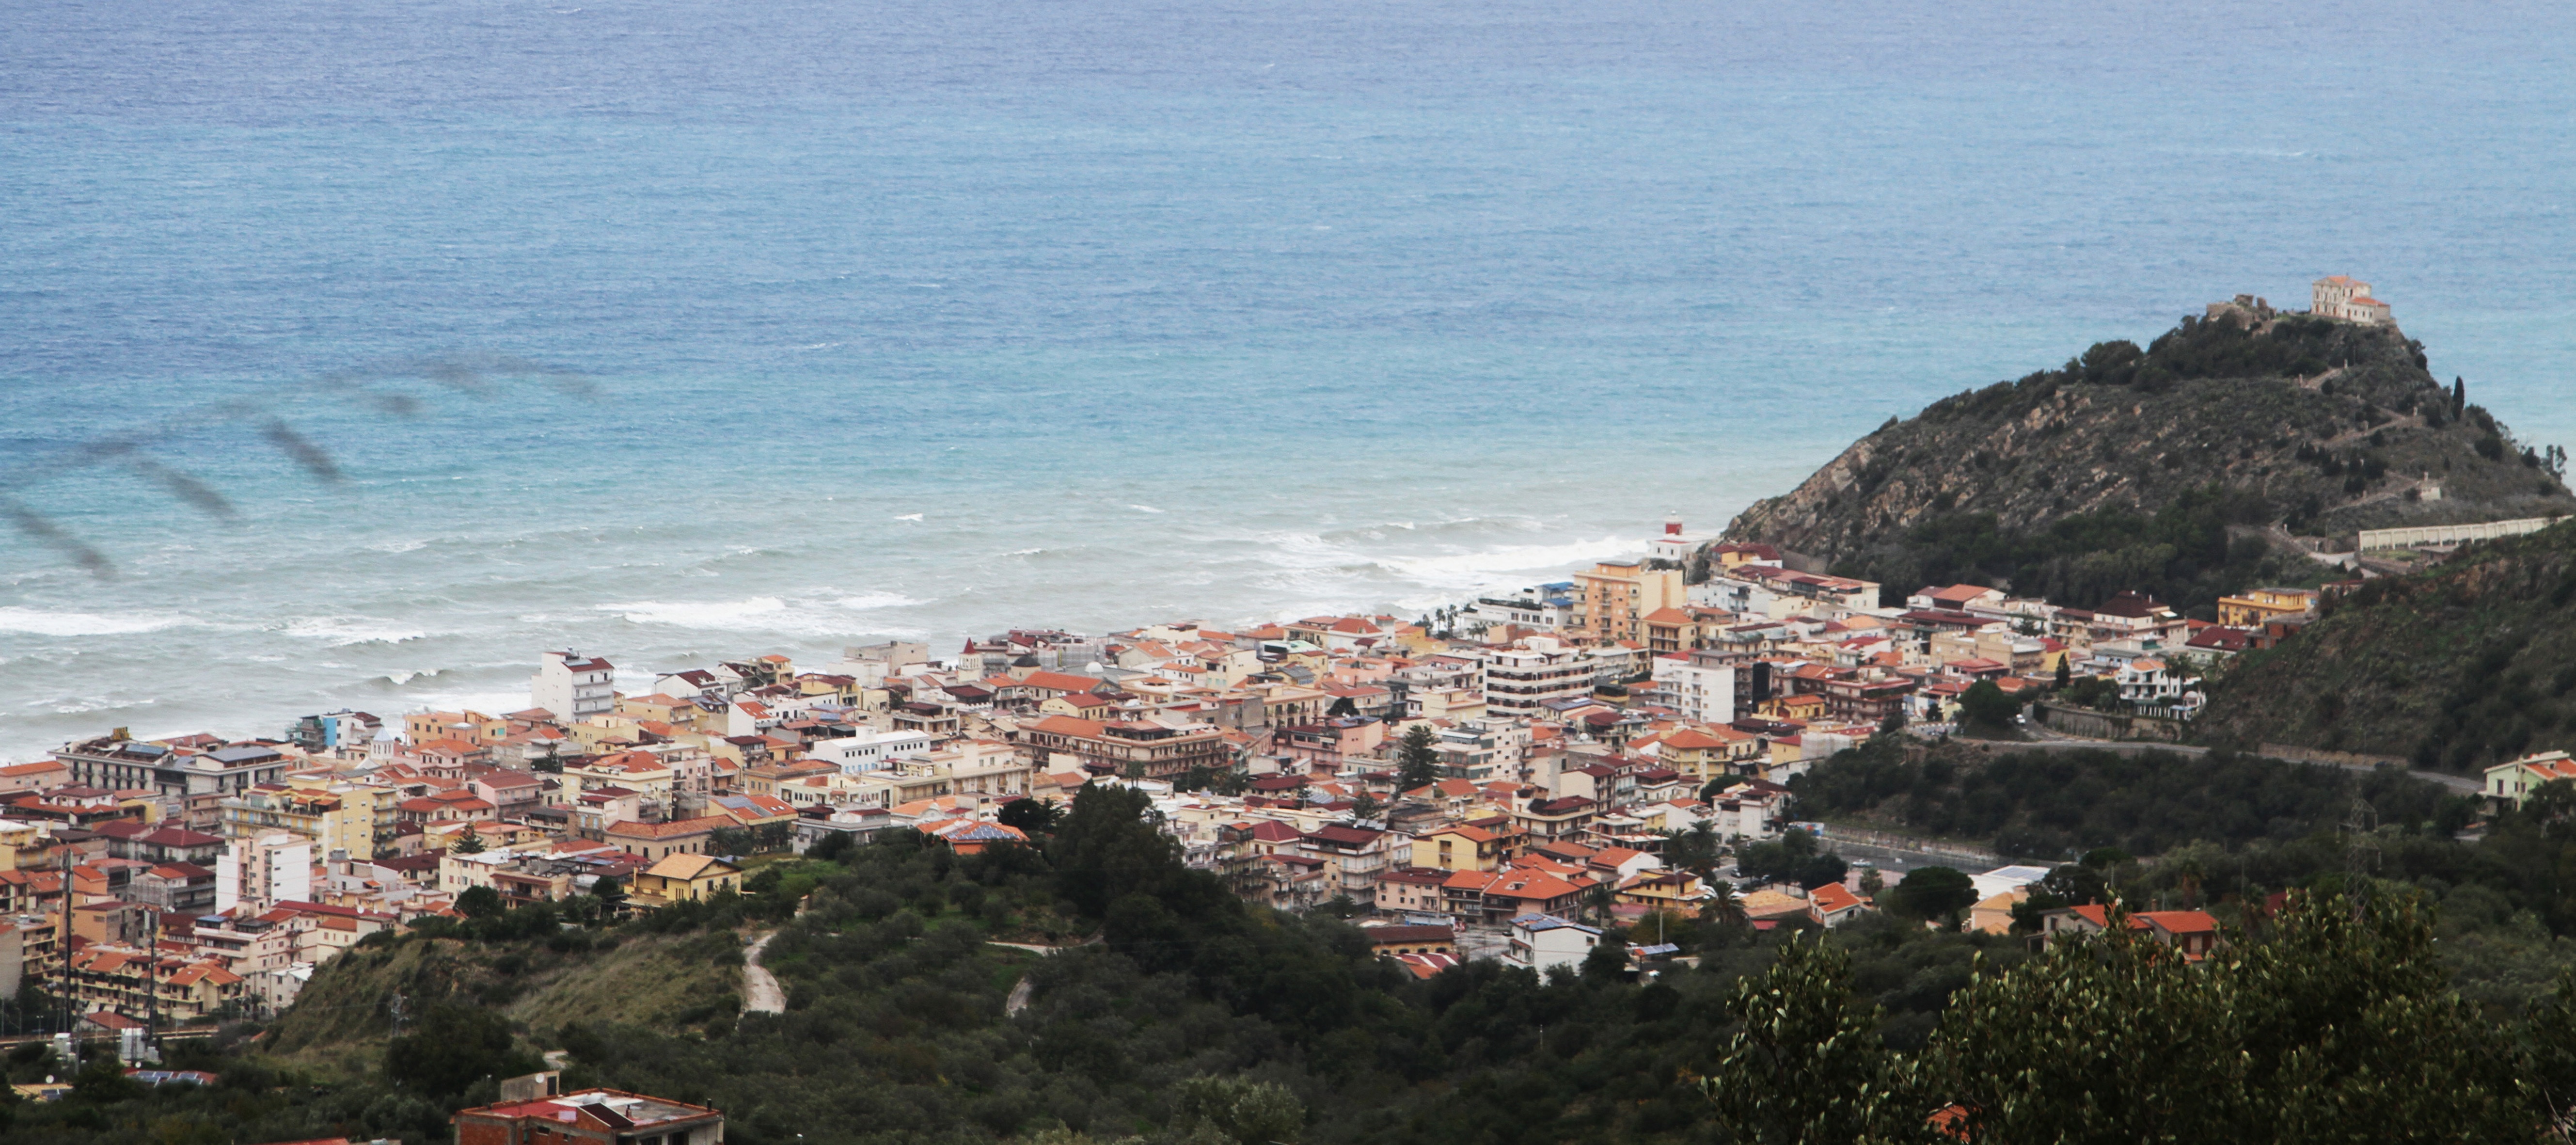
sea, coast, town, panorama, cliff, bay, terrain, cape, aerial photography, residential area